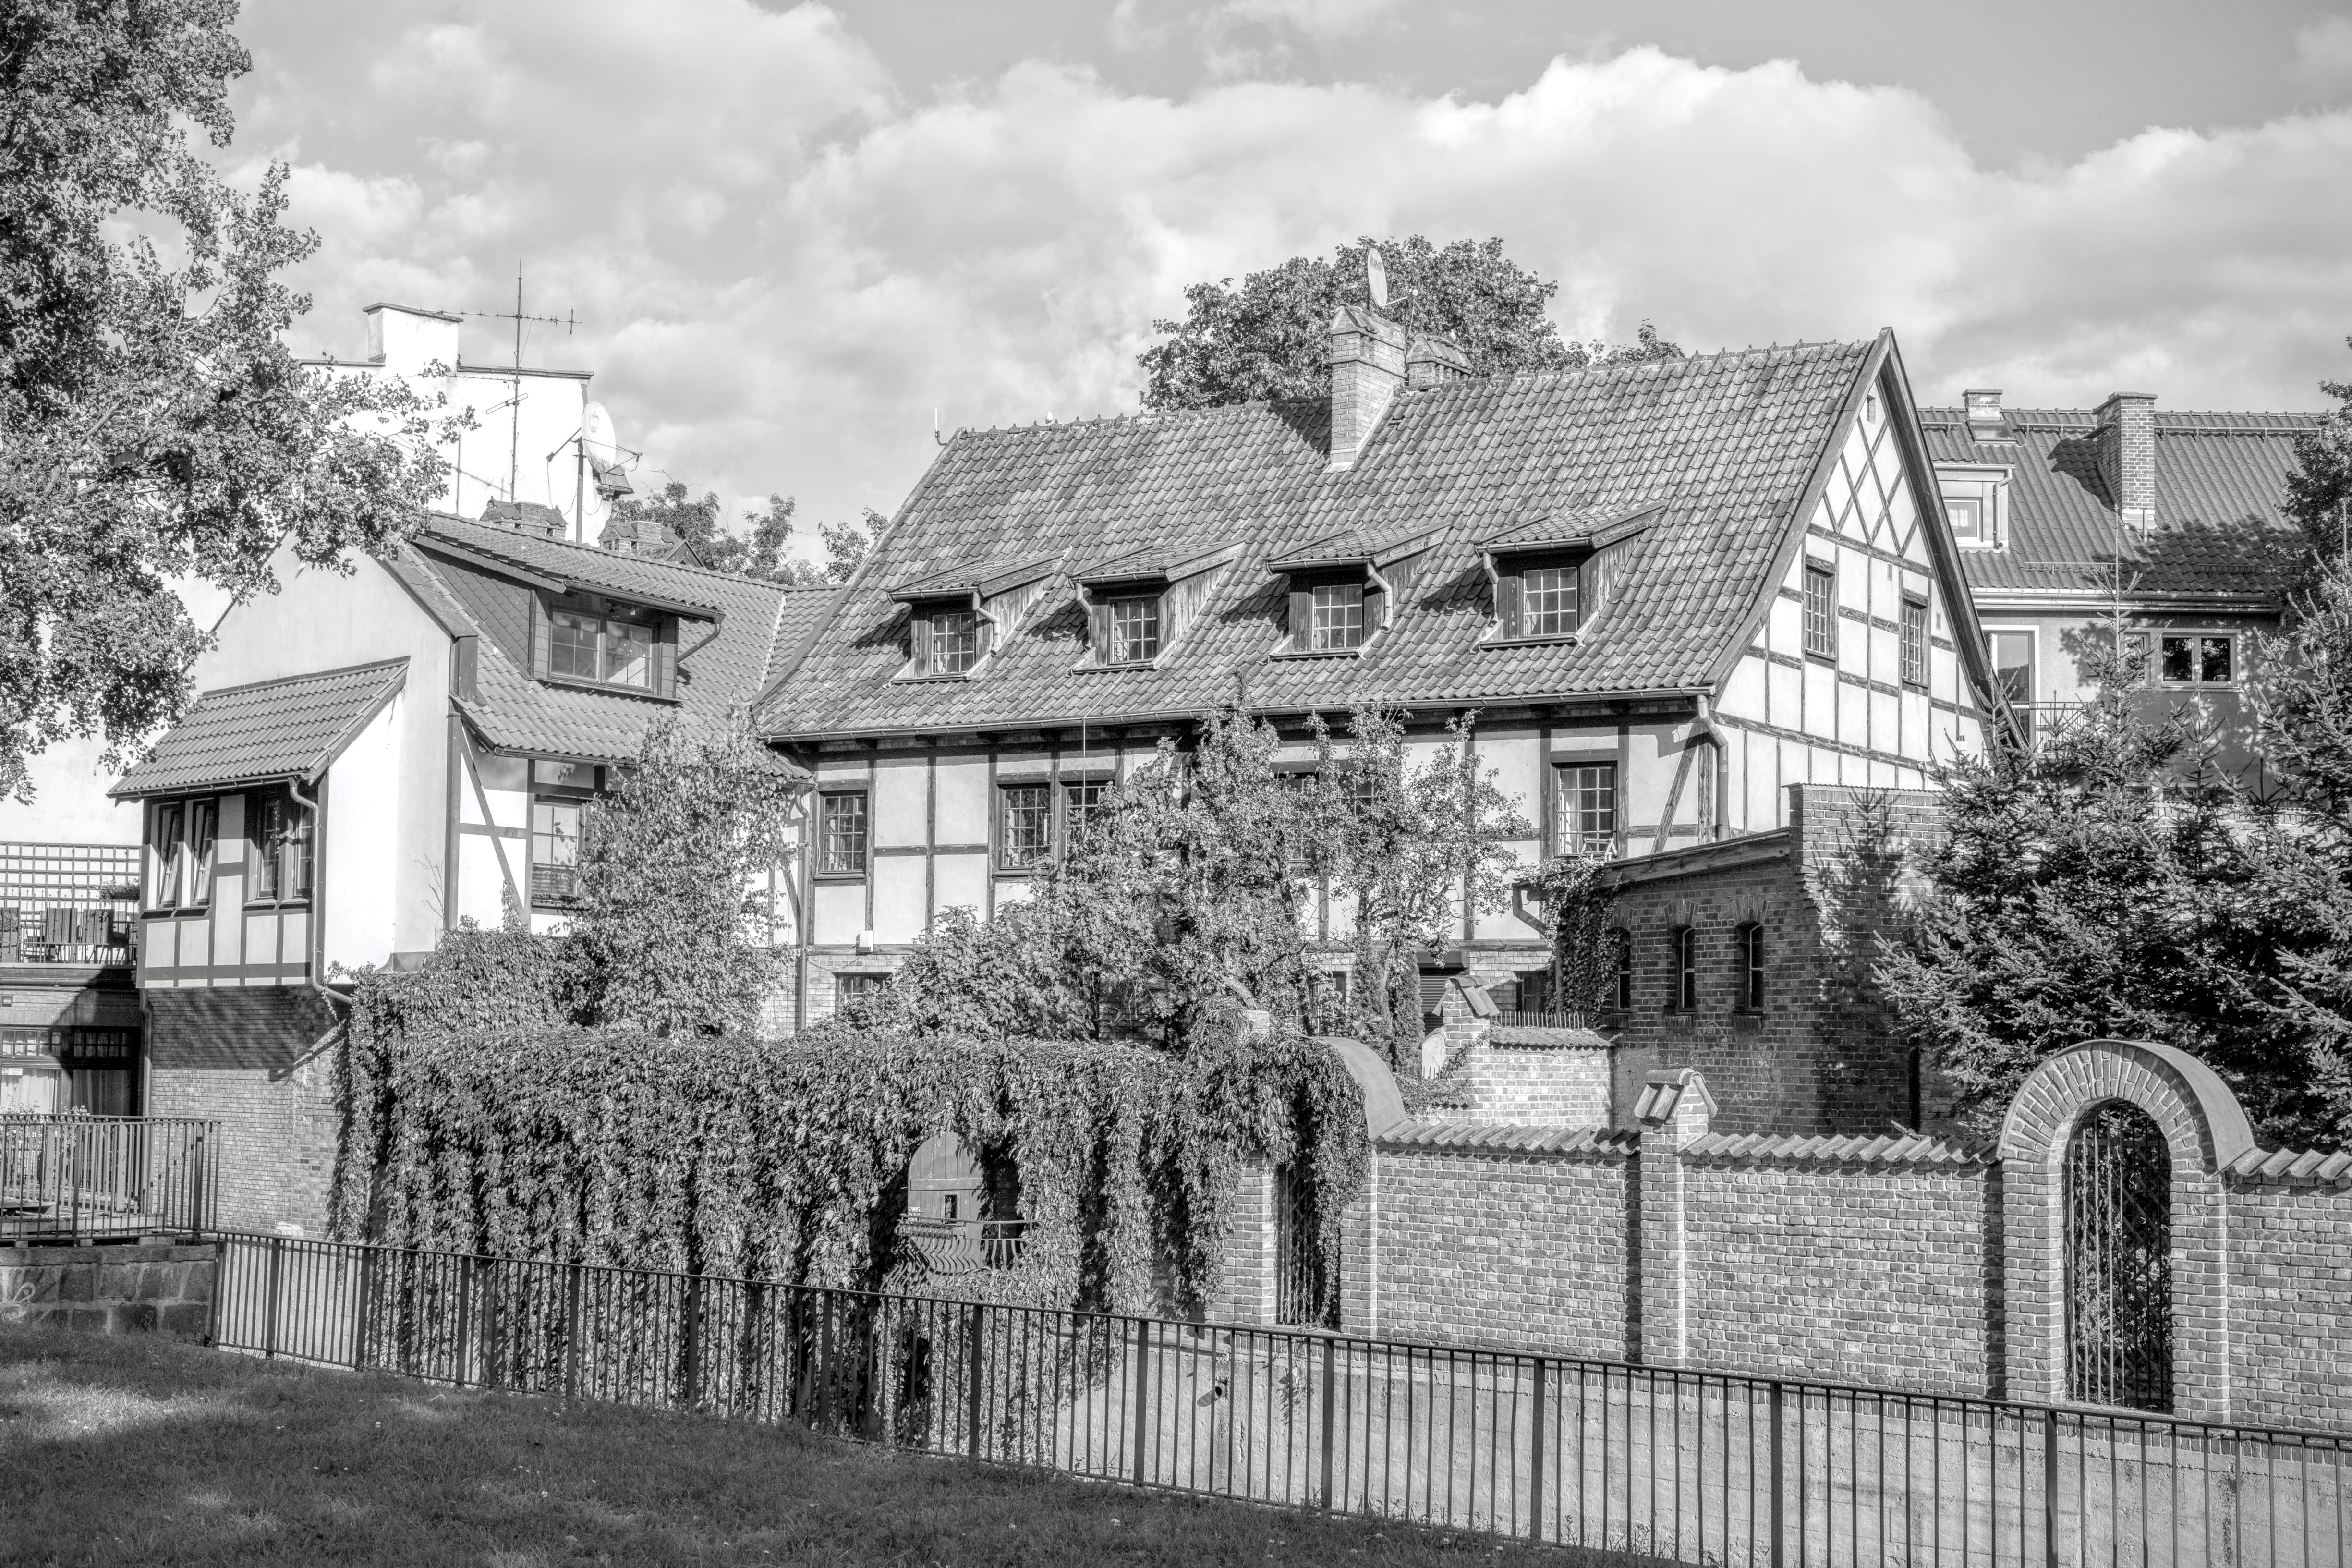
black and white, architecture, mansion, house, building, home, suburb, facade, monochrome, history, estate, neighbourhood, manor house, monochrome photography, residential area